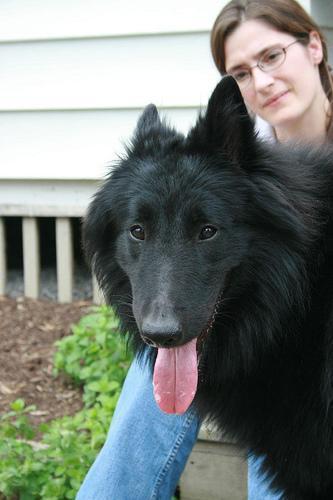
groenendael